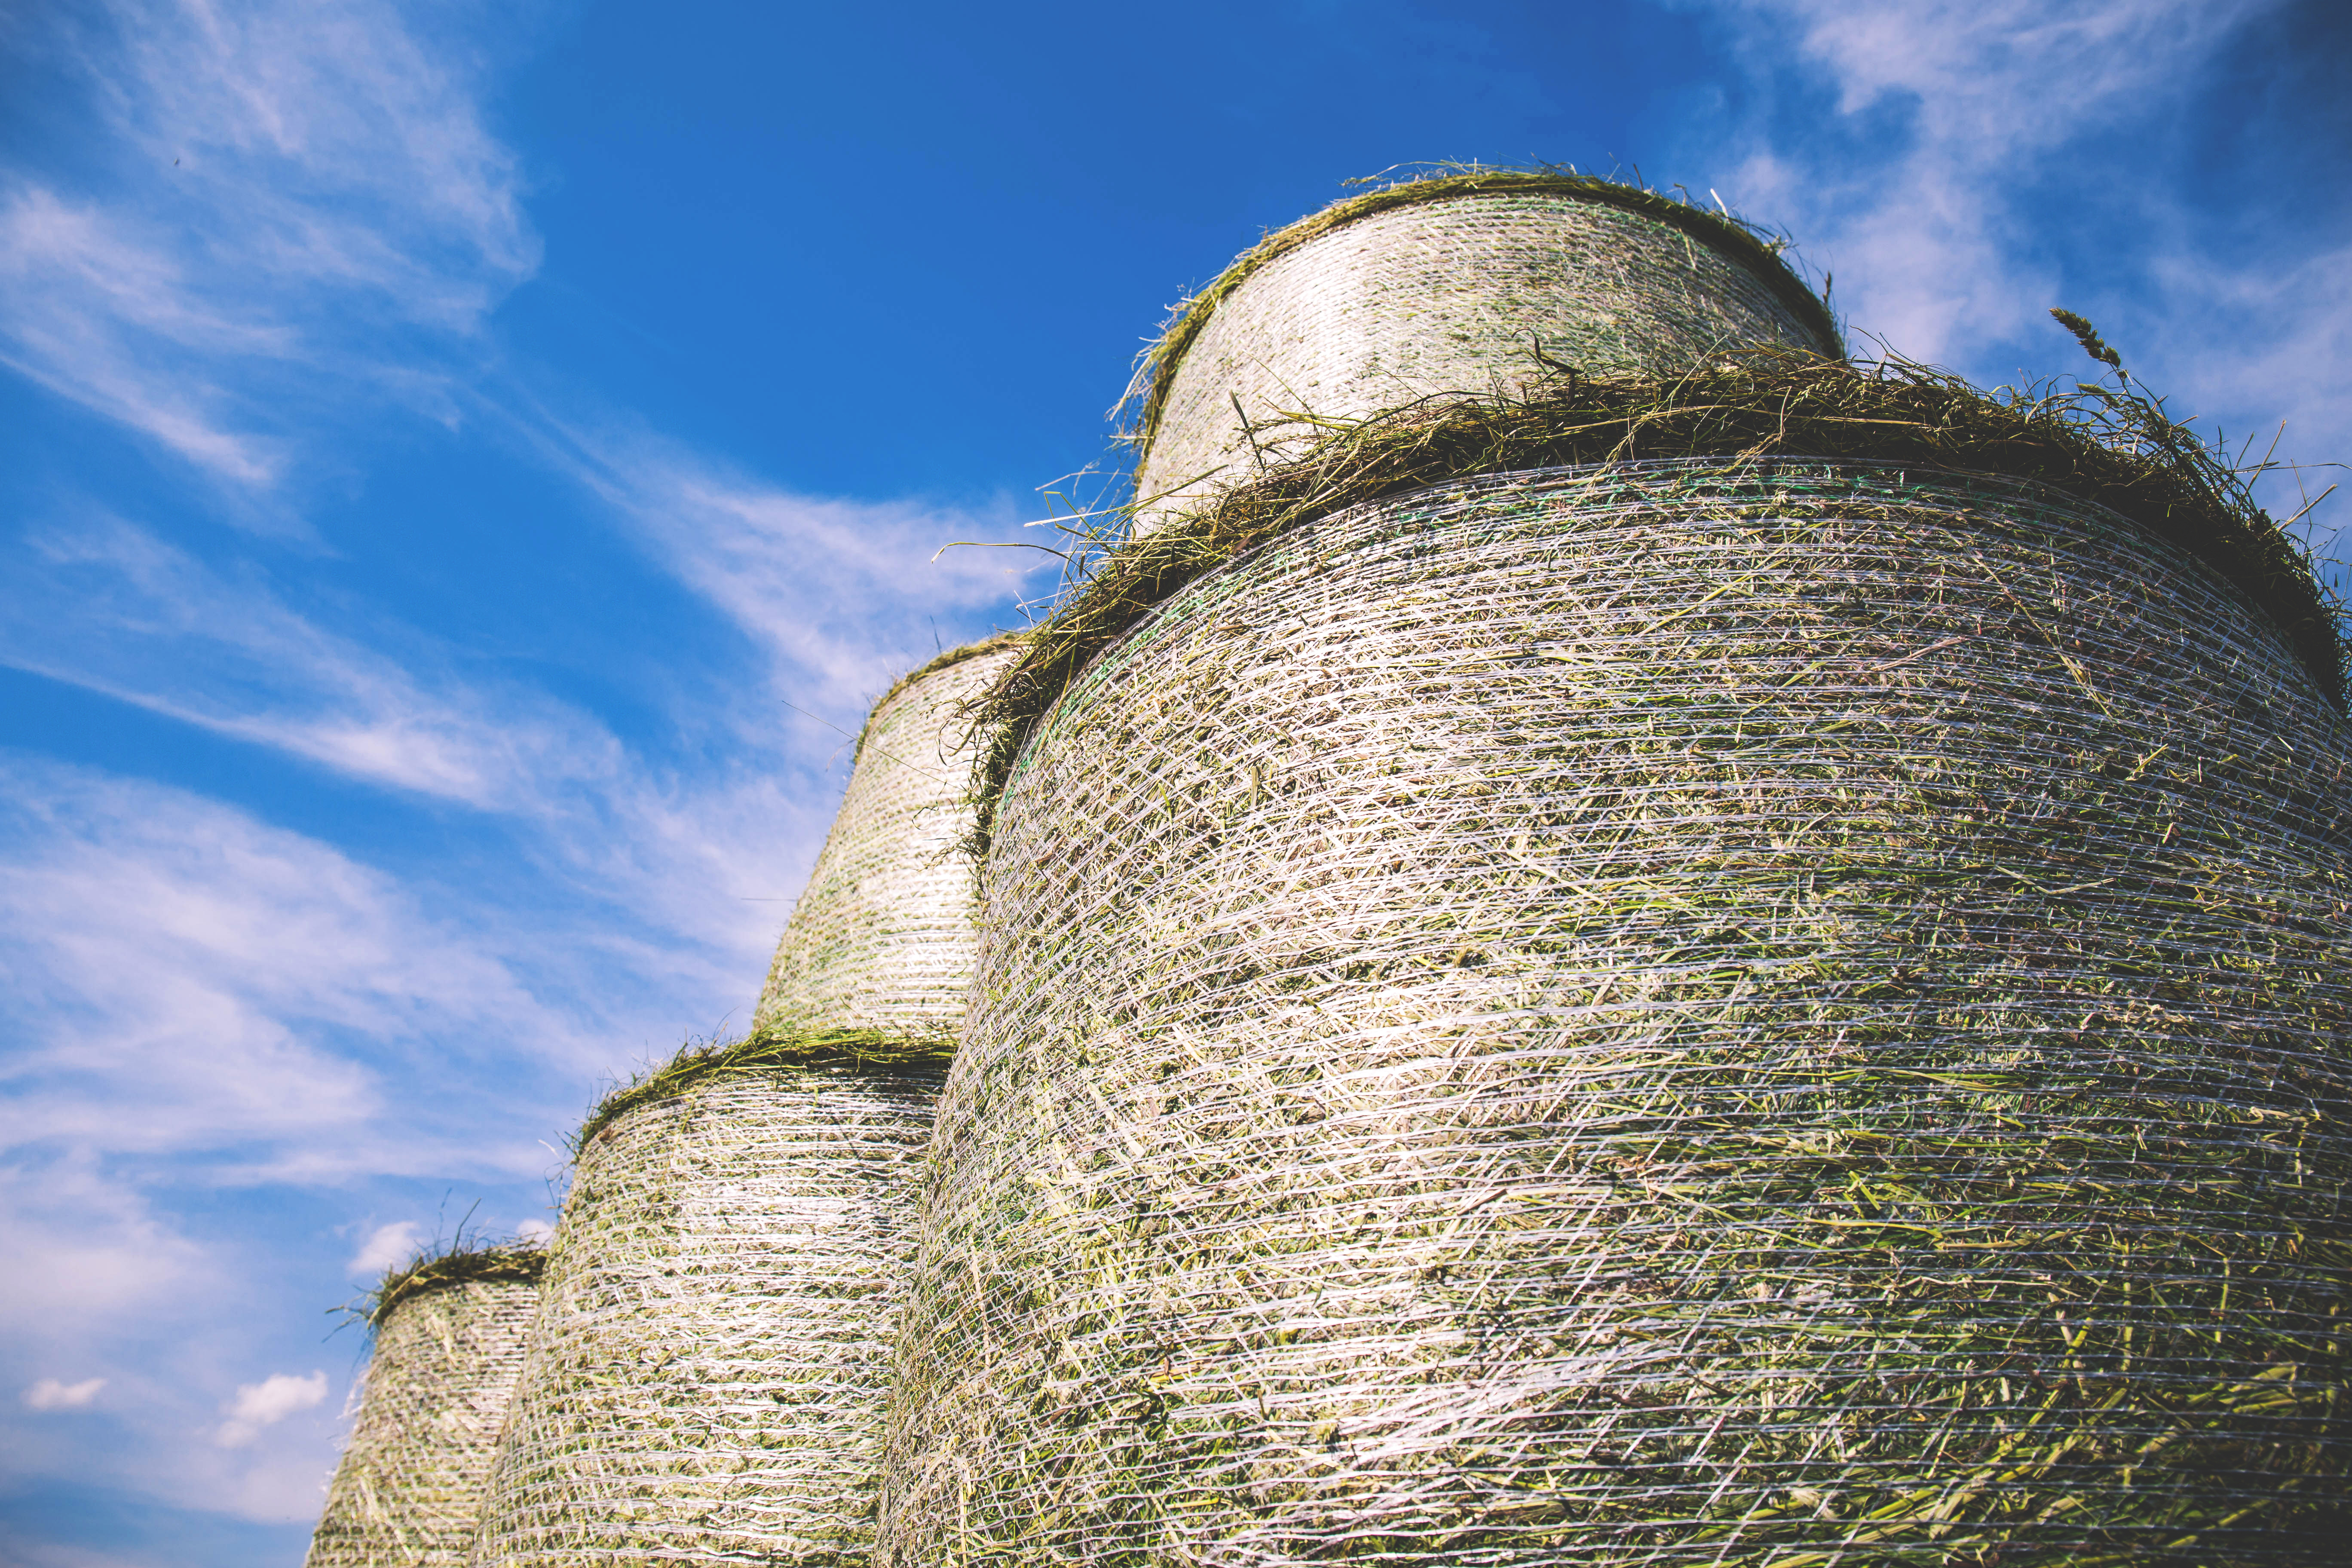
rock, cloud, sky, field, farm, countryside, sunlight, building, chateau, reflection, harvest, tower, castle, landmark, blue, fortification, clouds, temple, ruins, hay bales, ancient history